Fajã

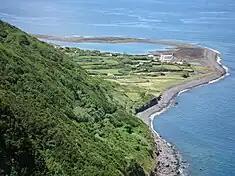
The detritic platform of , with its emblematic lagoon

' (of unknown etymology) is a Portuguese term of obscure origin used to describe supratidal talus at the foot of coastal cliffs, caused by landslides or lava flows. Although relatively common world-wide, they are distinctive features of the Azores and Madeira, as well as of the Canary Islands, where the equivalent term in Canarian Spanish is '. The term also designates a small flat piece of land, generally cultivable and located by the sea, formed of materials fallen from cliffs.